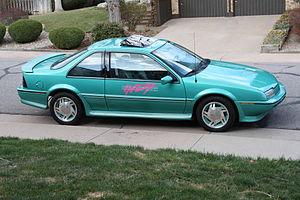
La Chevrolet Beretta est un coupé produit par Chevrolet de 1987 à 1996.